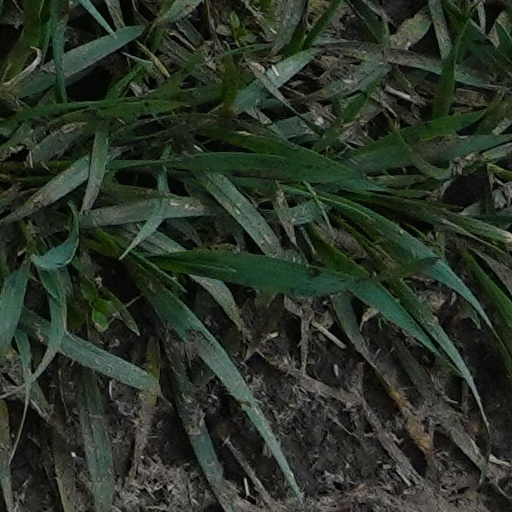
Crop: wheat